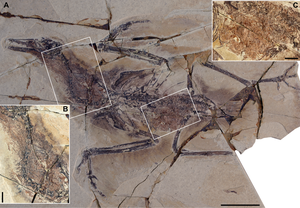
Yanornis est un genre éteint d'oiseaux piscivores ayant vécu en Chine au Crétacé inférieur. Il a été retrouvé dans la formation de Jiufotang de l'Aptien et dans la formation d'Yixian du Barrémien de la province du Liaoning.